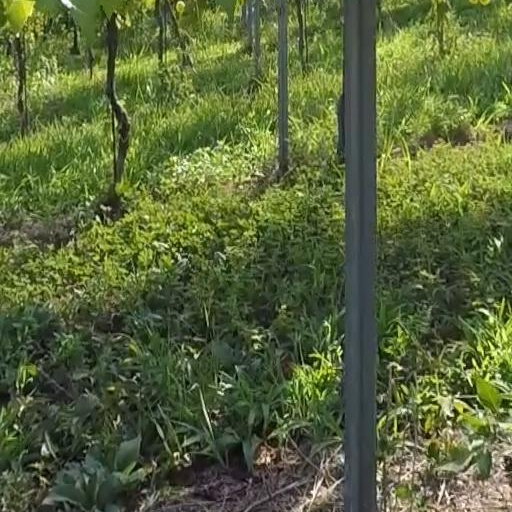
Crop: grape